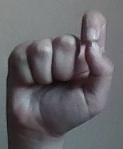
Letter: fa